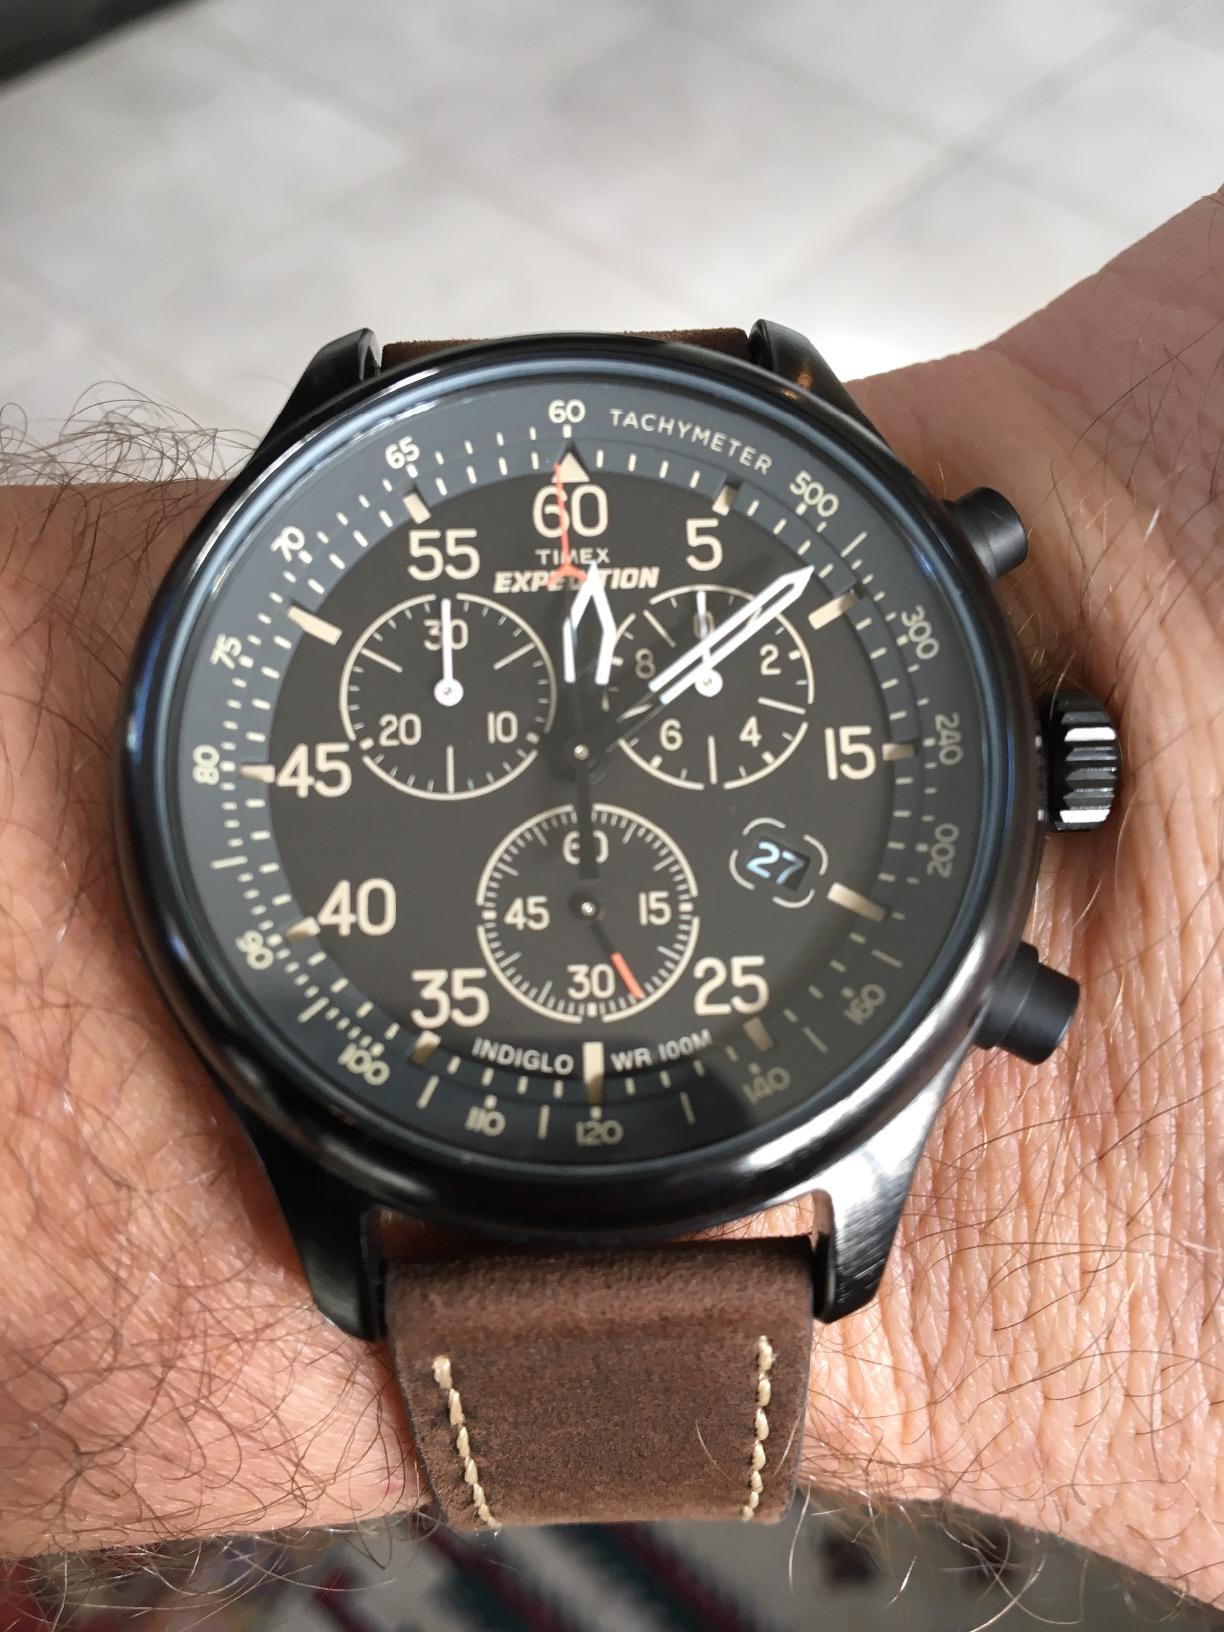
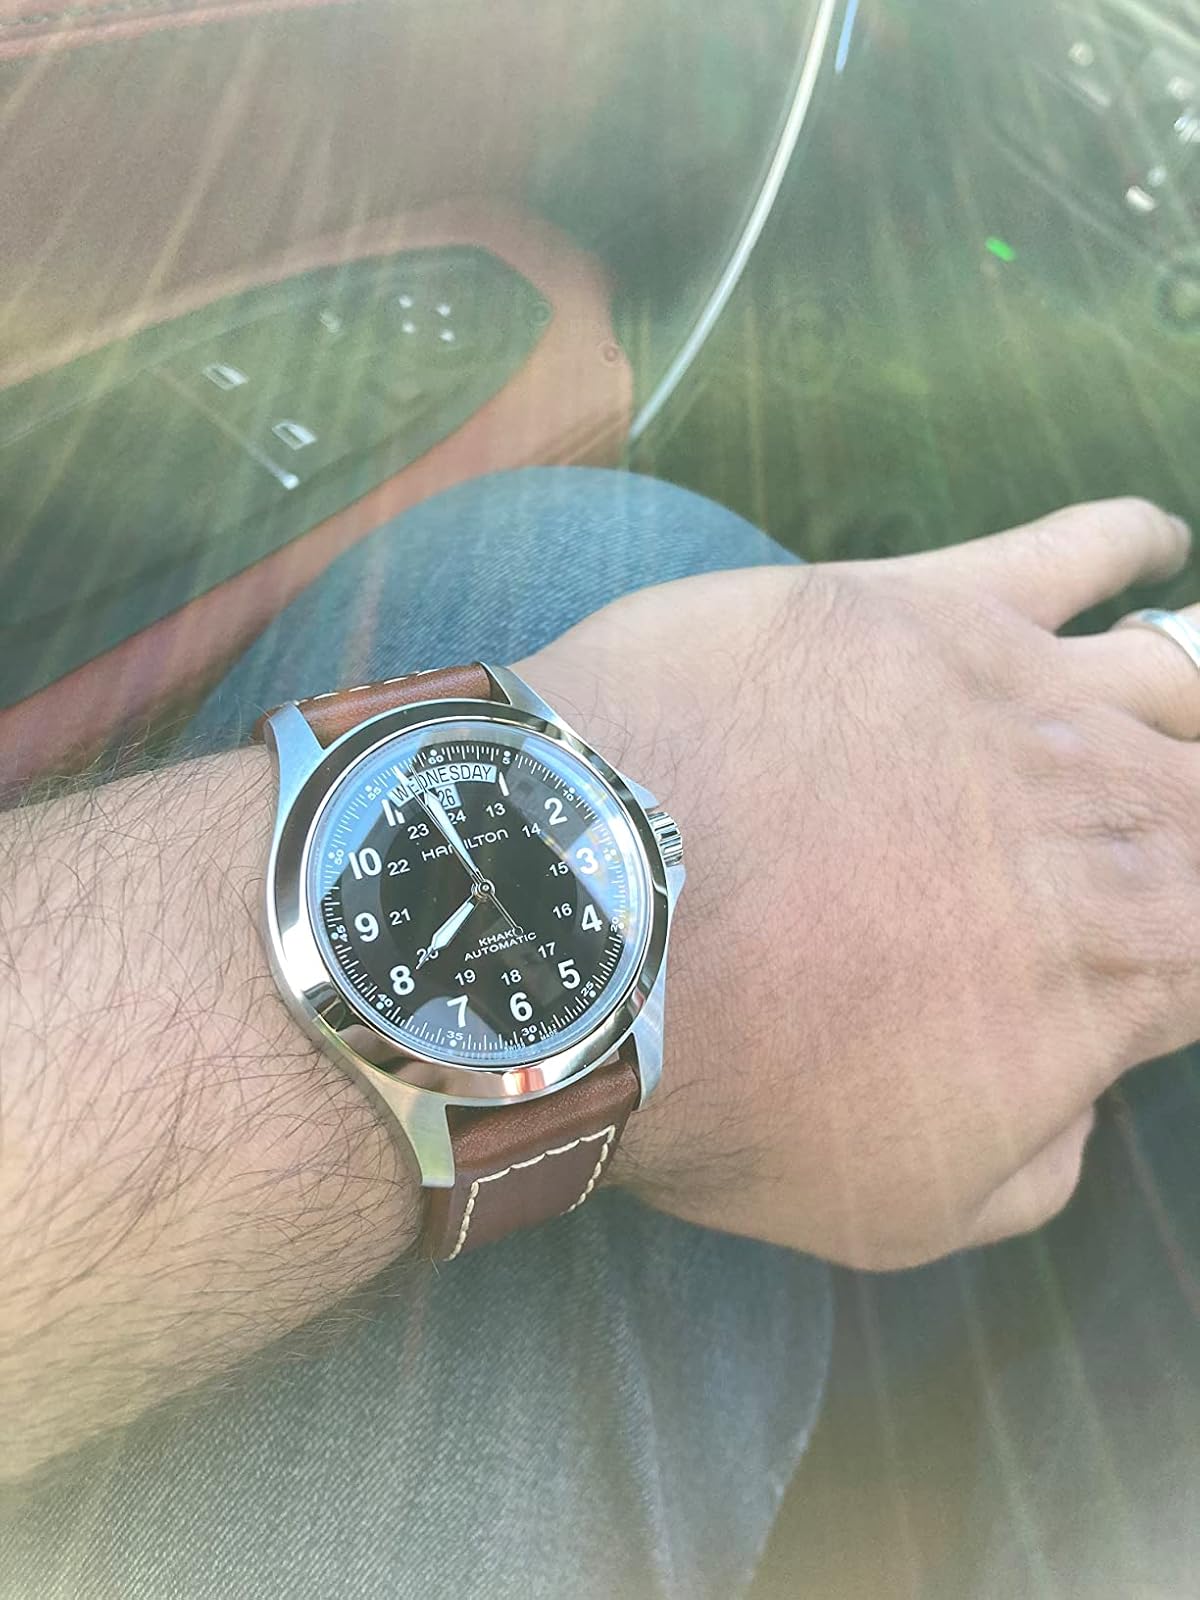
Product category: accessories_watch
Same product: no